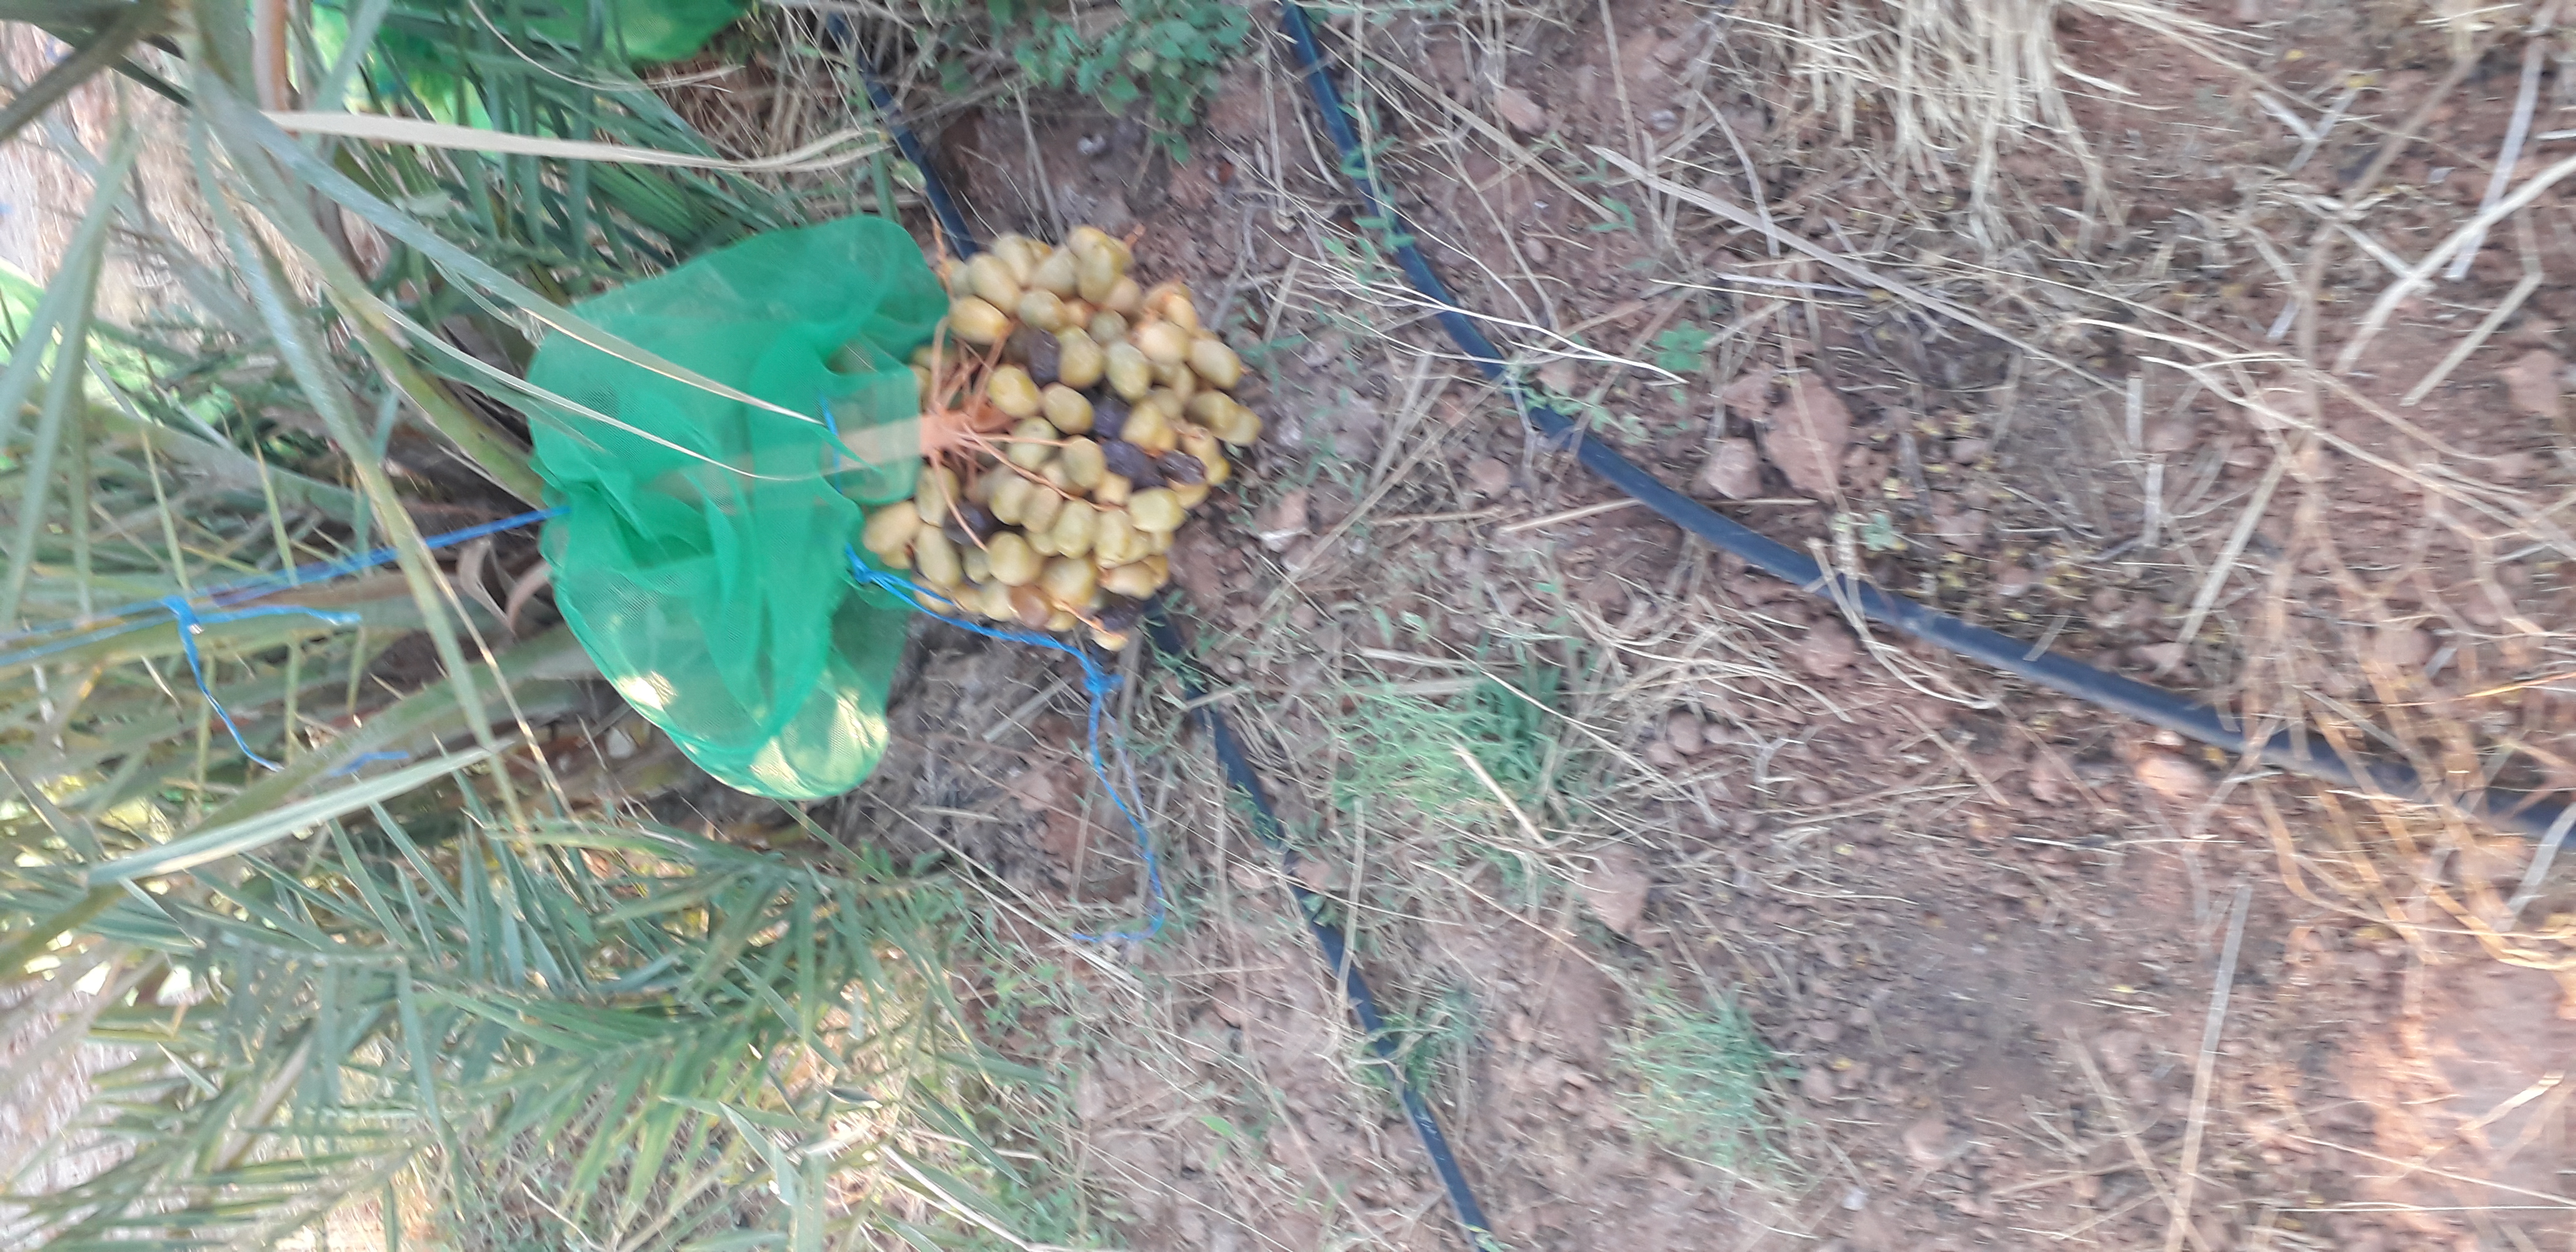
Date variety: Boufagous